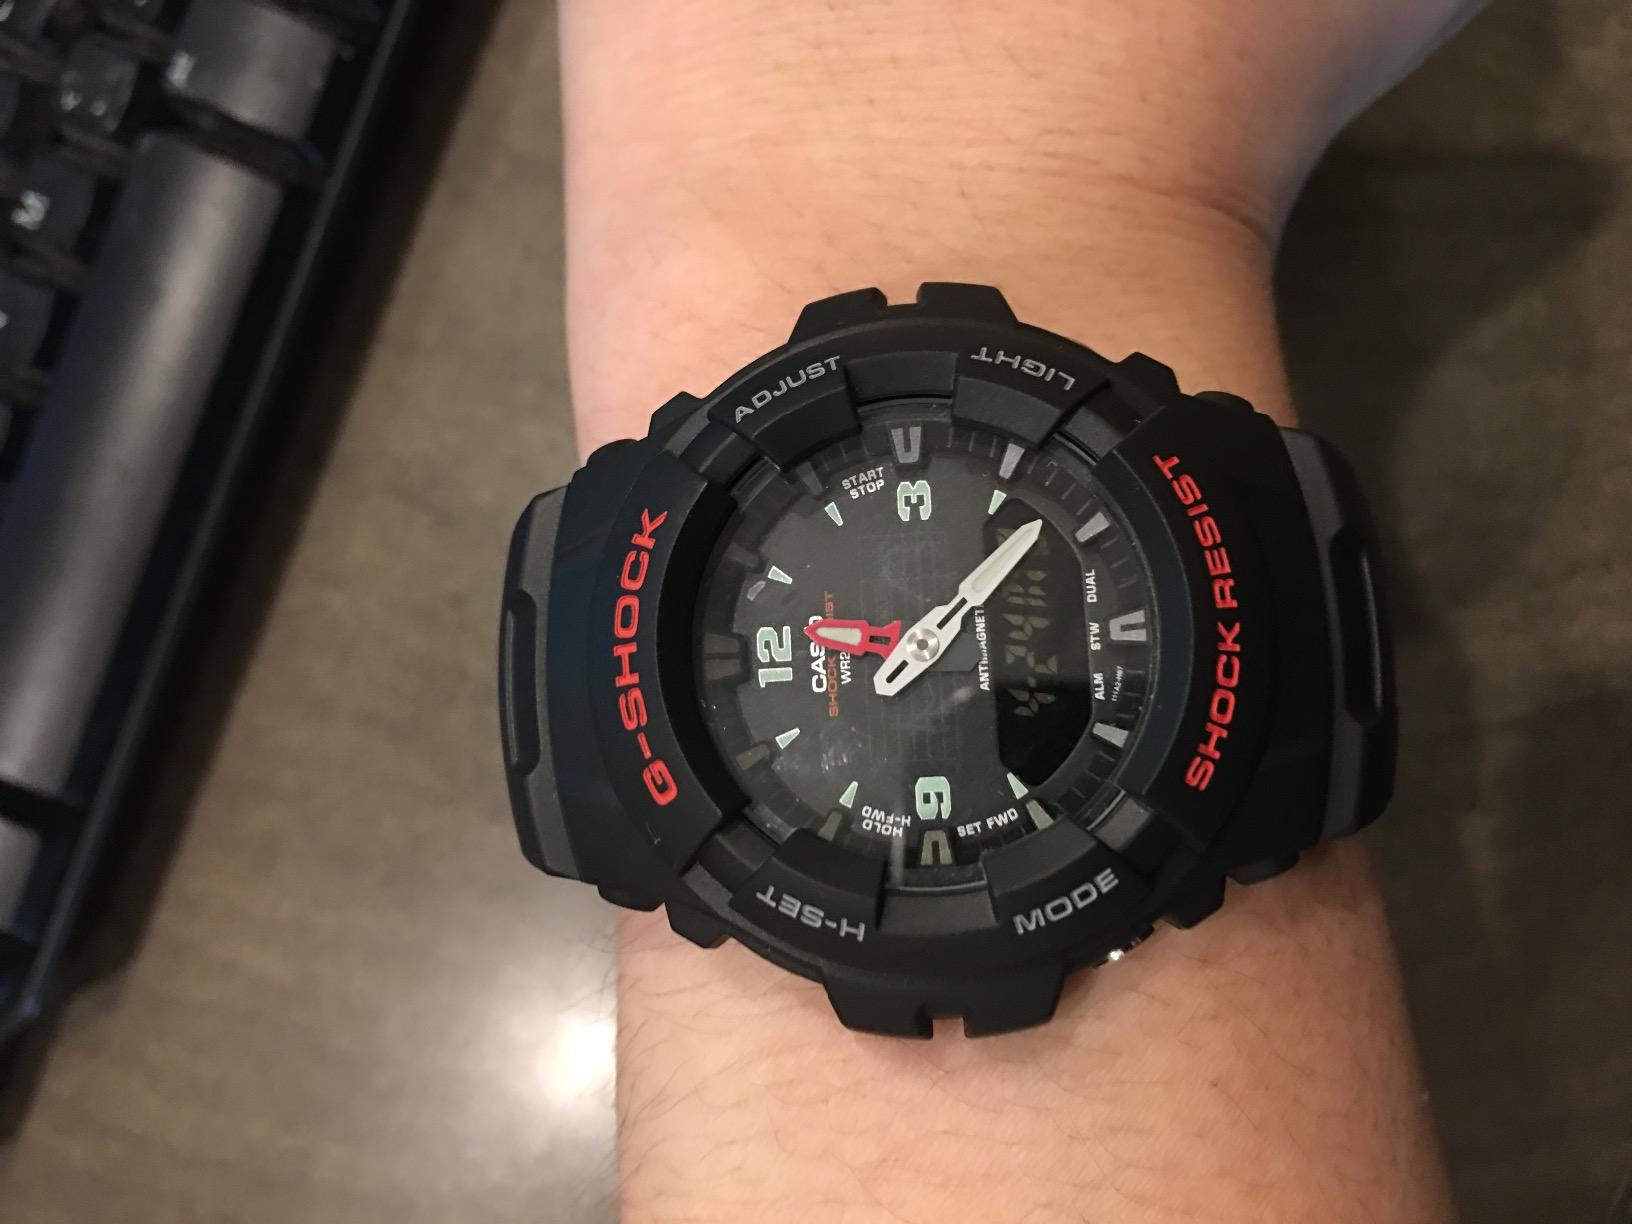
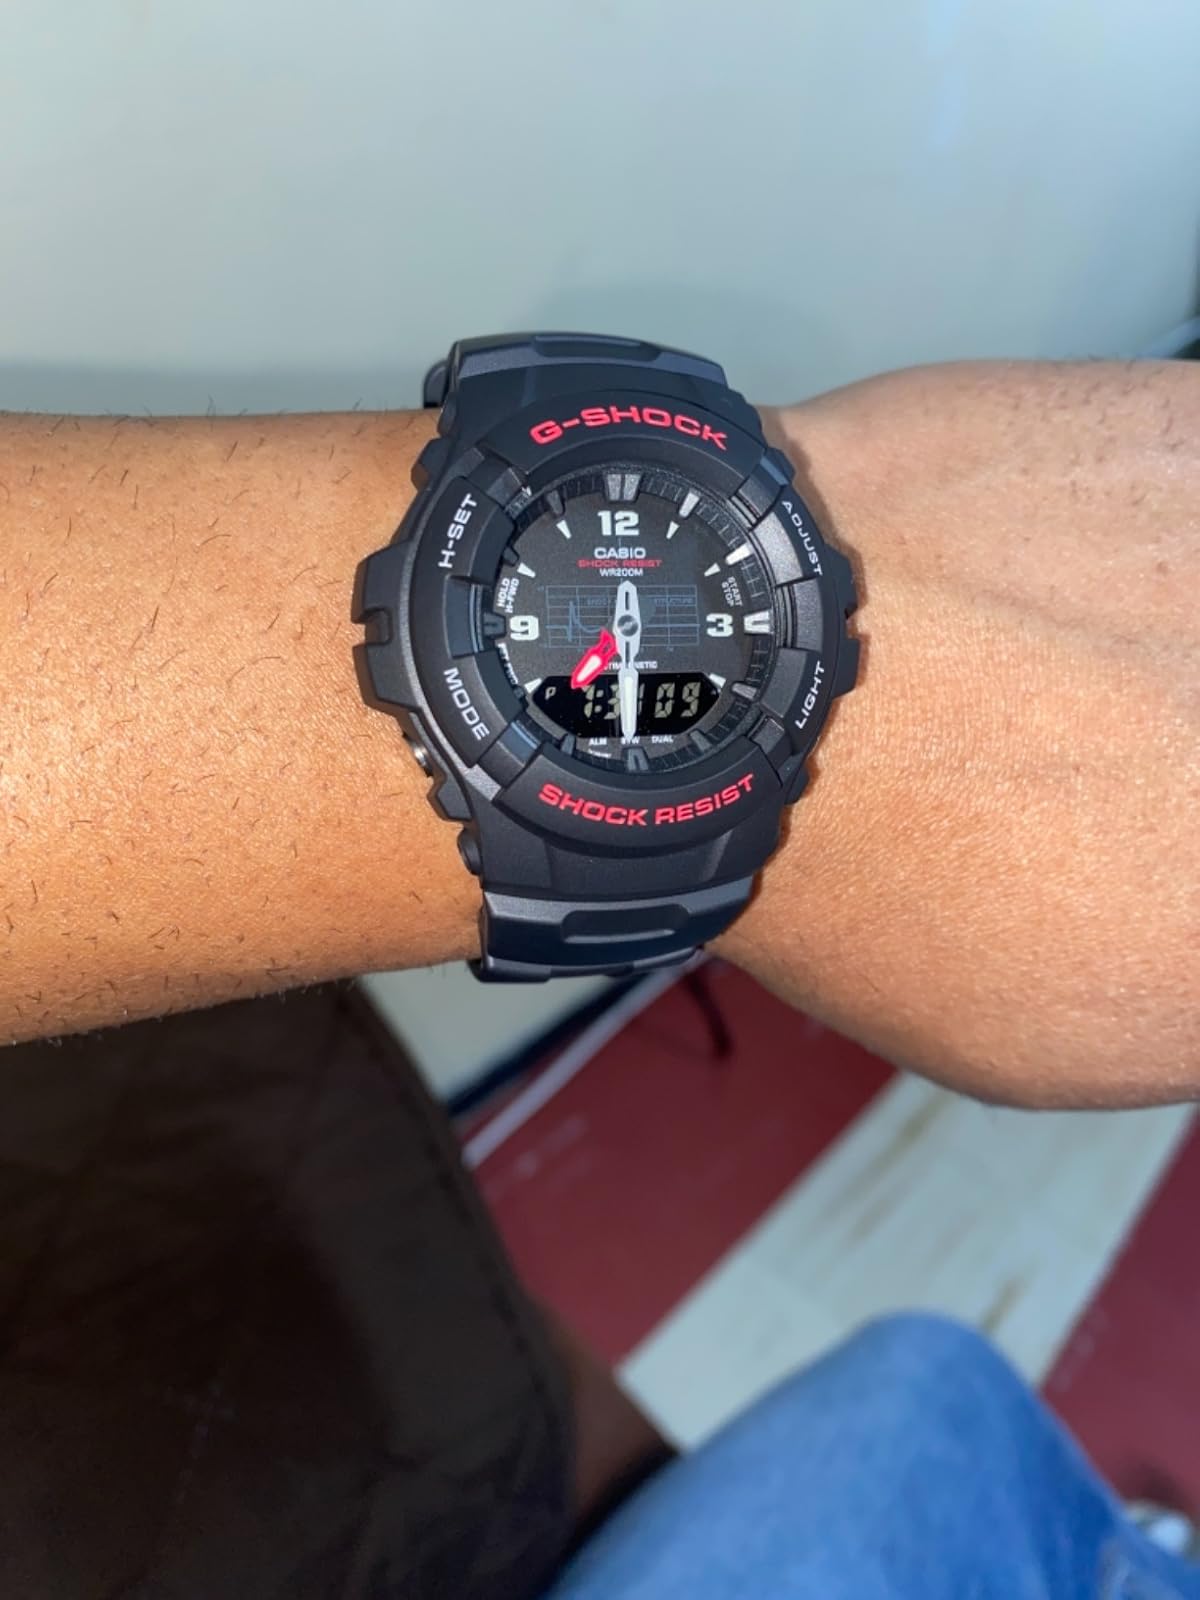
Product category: accessories_watch
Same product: yes